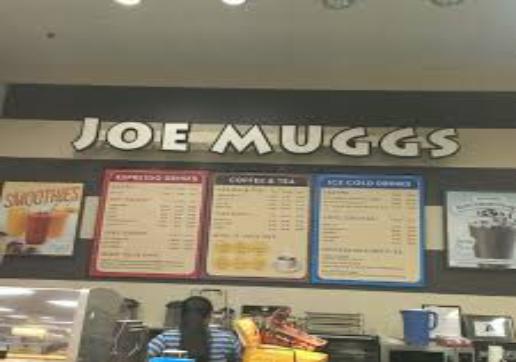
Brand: joe muggs
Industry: Food